VK (service)

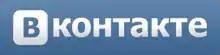
VK logo before 2015

Similar to many social networks, the platform's fundamental features revolve around private messaging, sharing photos, posting status updates, and exchanging links with friends. VK also provides tools for administering online communities and managing celebrity pages. The site allows its users to upload, search and stream media content, such as videos and music. VK features an advanced search engine, that allows complex queries for finding friends, as well as a real-time news search. VK updated its features and design in April 2016.